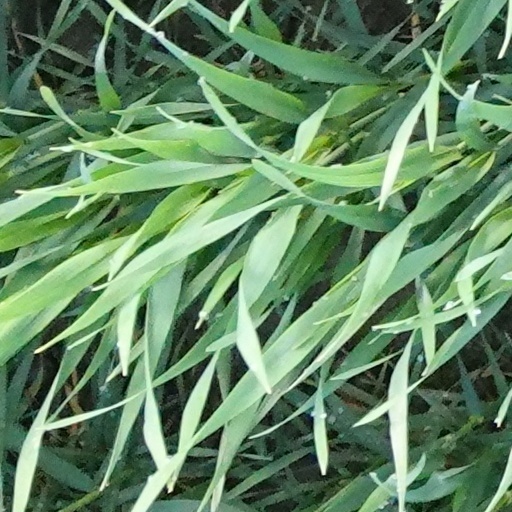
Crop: wheat